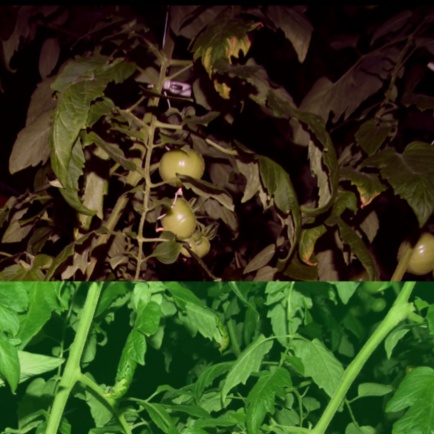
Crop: tomato